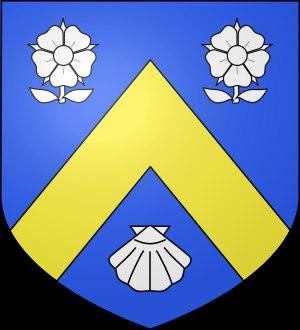
Jacques de Vassan, est un écuyer français, seigneur de Morsang-sur-Orge, Mutigny, Villiers, La Thuilerie, Villers-aux-Corneilles, et de Rizaucourt.